Vitoria Bisognin

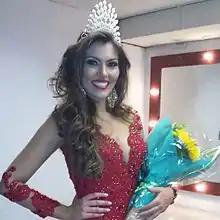

Vitoria Machado Bisognin (born April 19, 1992, in Santa Maria, Rio Grande do Sul) is a Brazilian model and beauty queen.